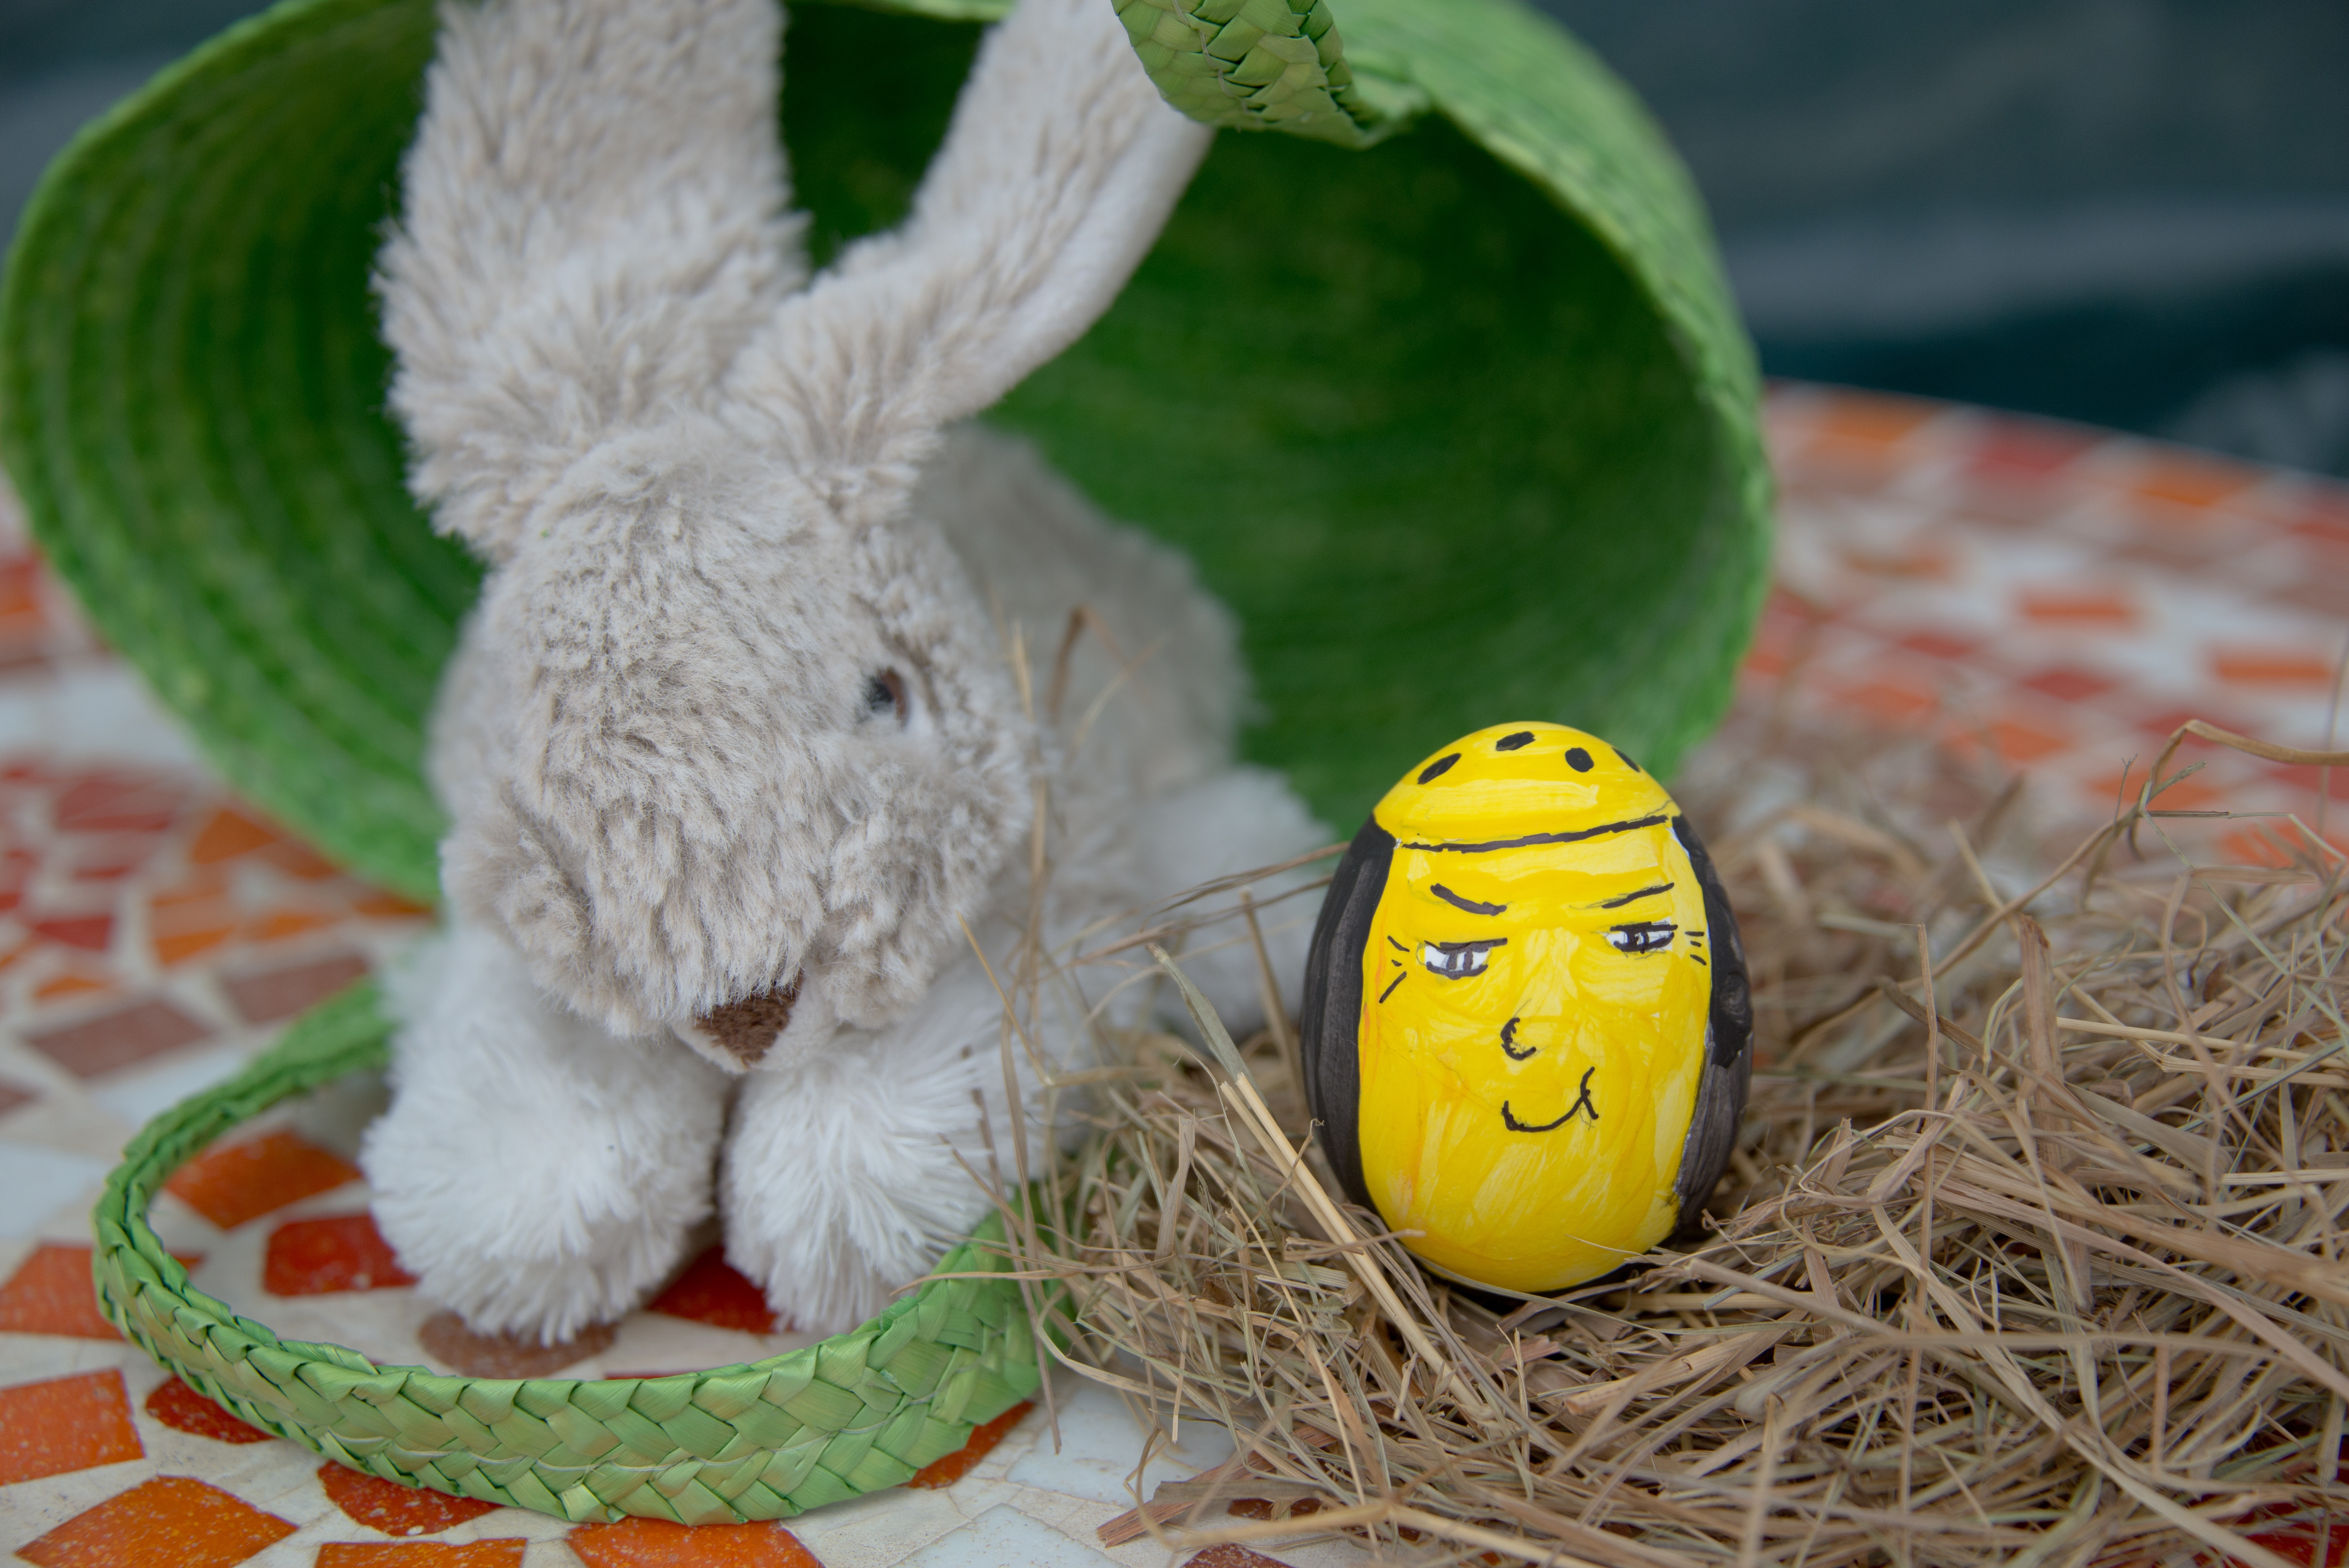
color, paint, colorful, rabbit, egg, textile, plush, easter, custom, colored, easter bunny, easter egg, easter decorations, colorful eggs, stuffed toy